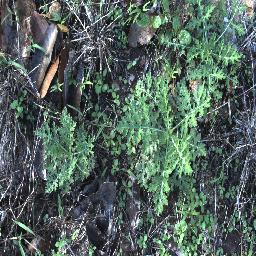
Label: parthenium